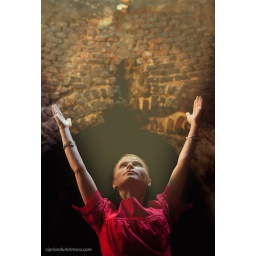
Women in red shirt touching the light